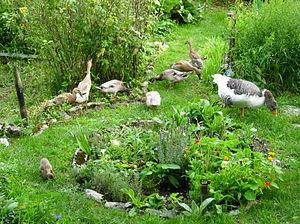
La permaculture est un concept systémique et global qui vise à créer des écosystèmes. L'inspiration vient de la nature et de son fonctionnement et de la tradition. La permaculture prend en considération la biodiversité de chaque système.